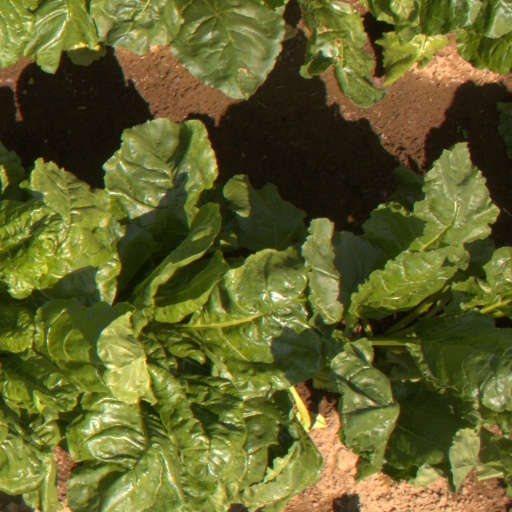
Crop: sugar beet